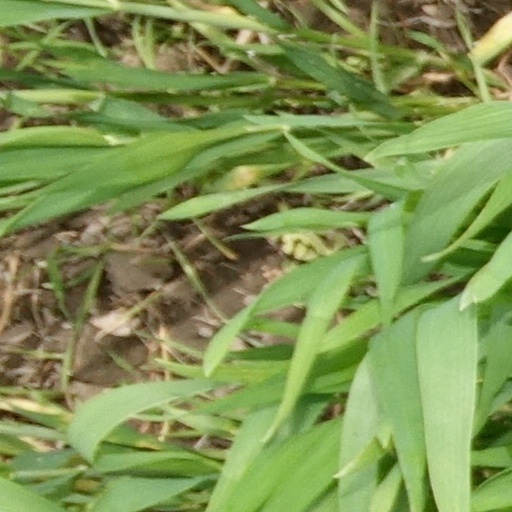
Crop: wheat